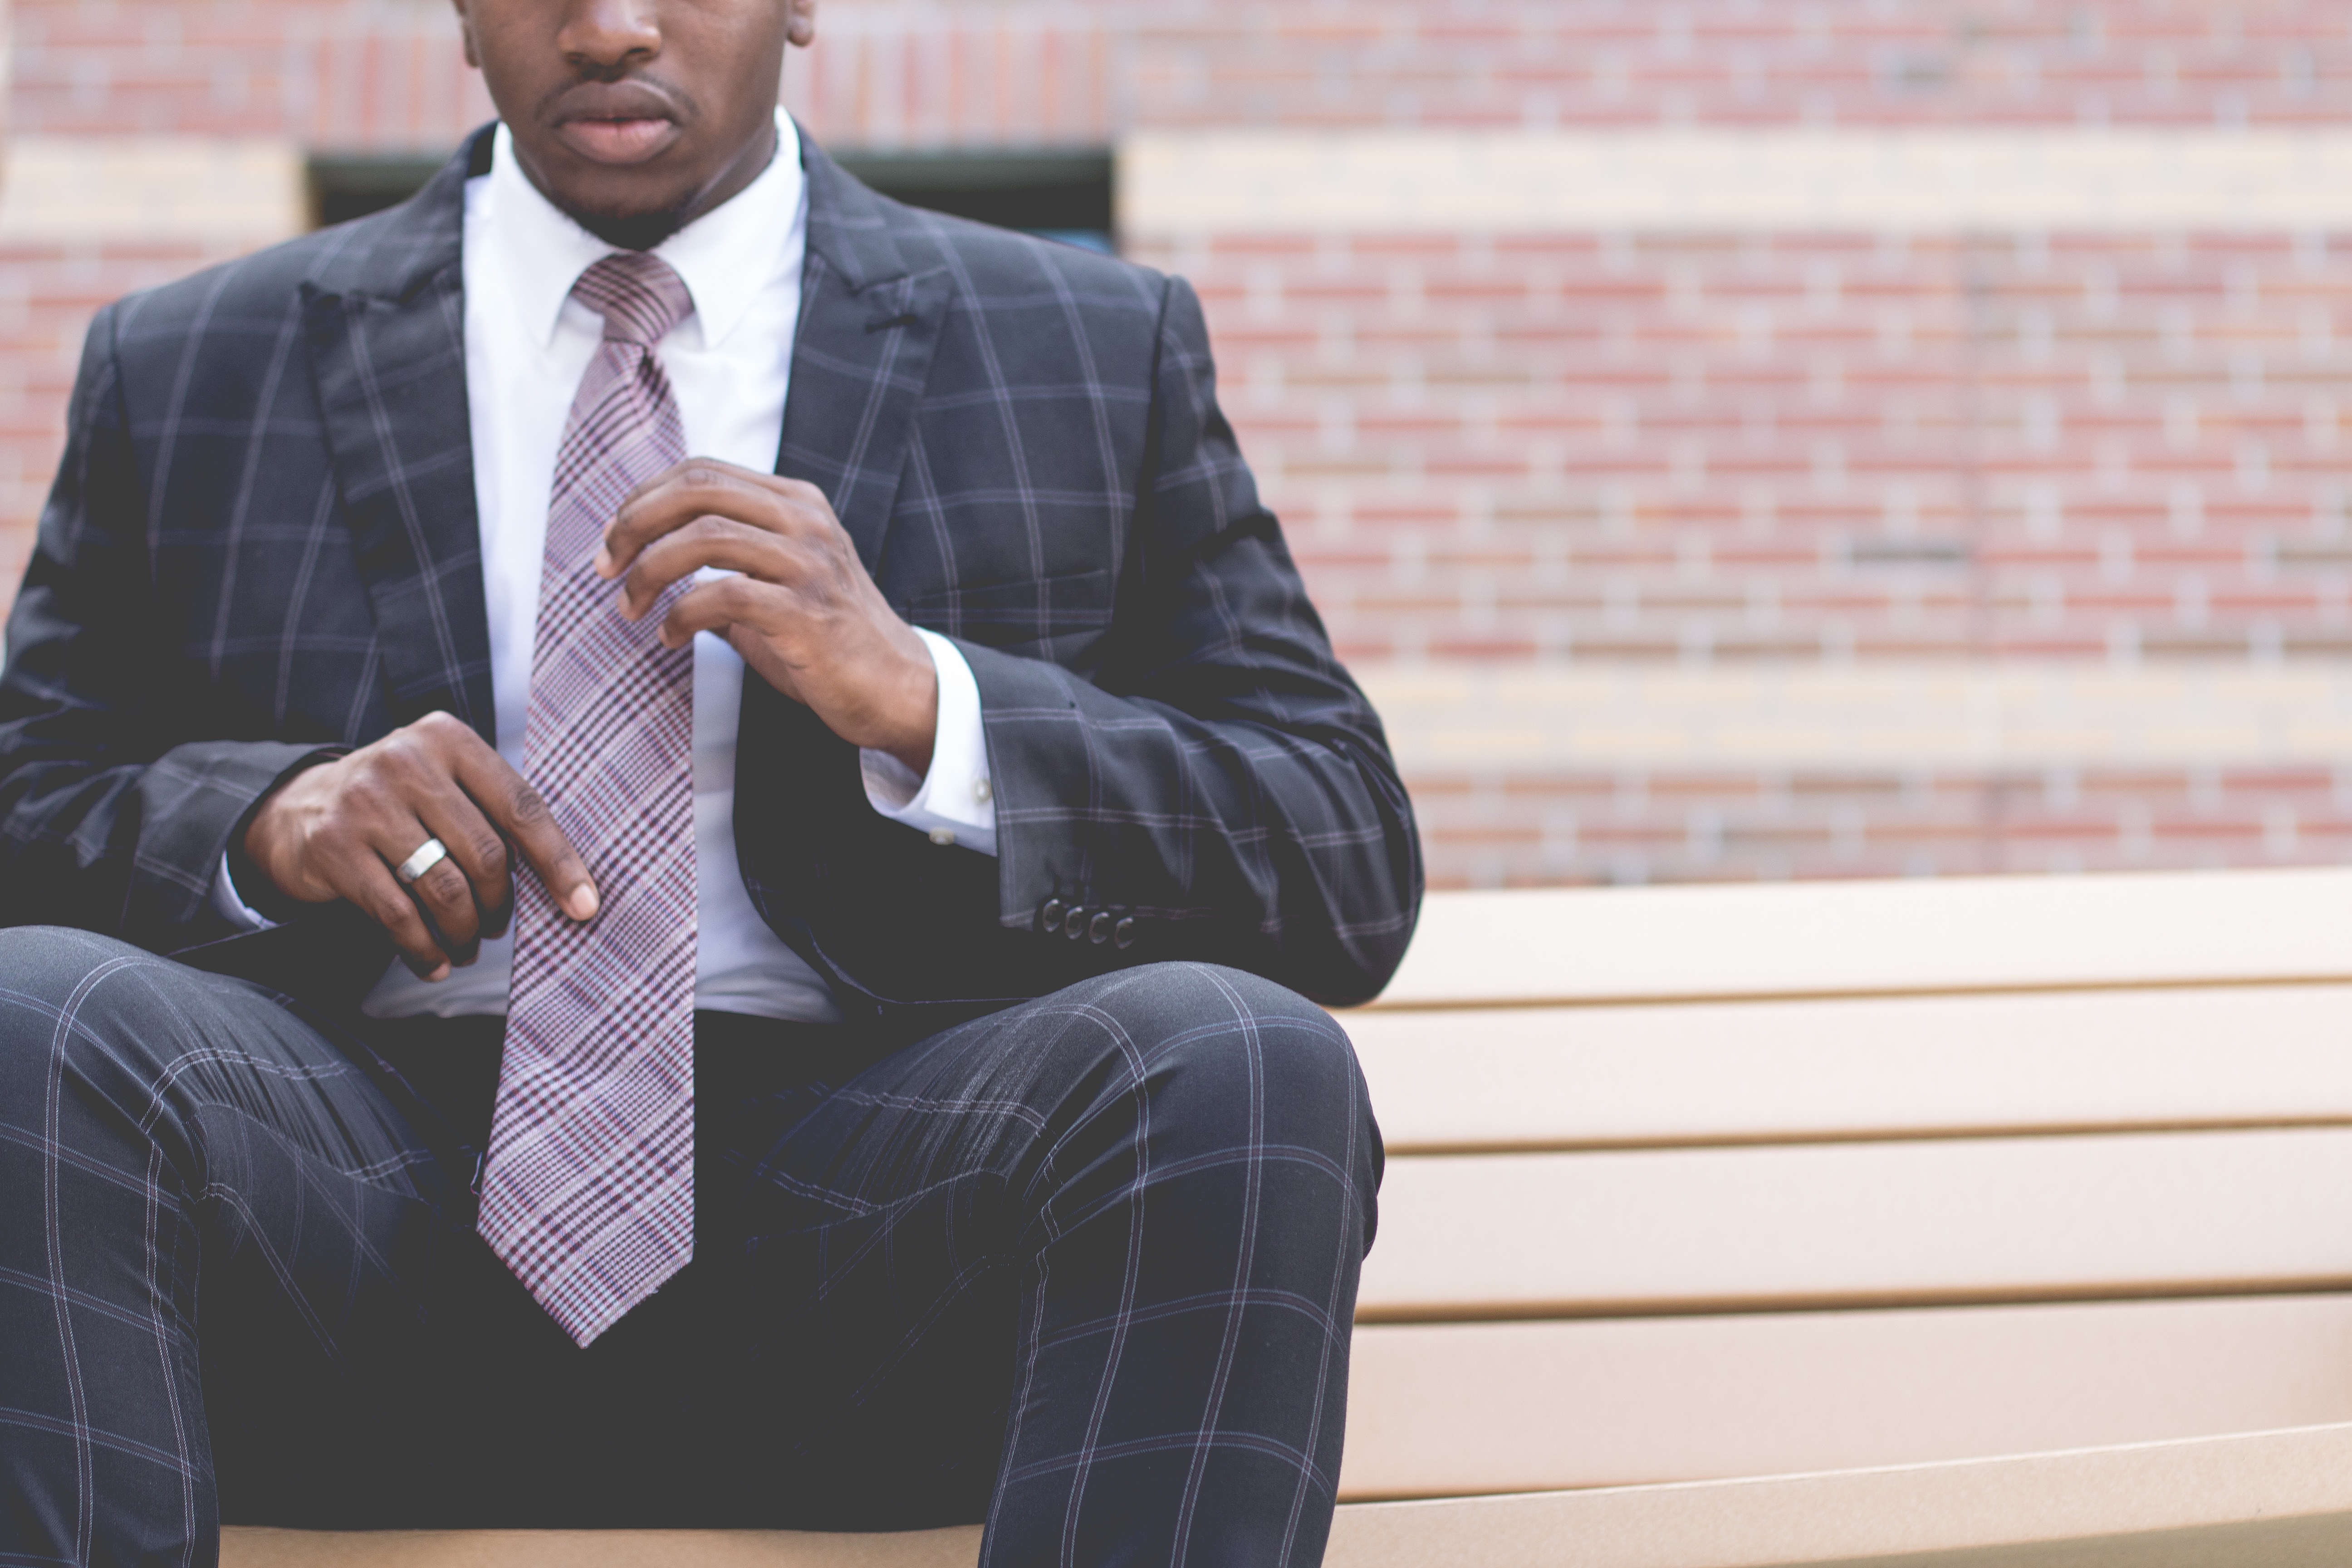
man, person, suit, male, tie, sitting and suit, interaction, formal wear